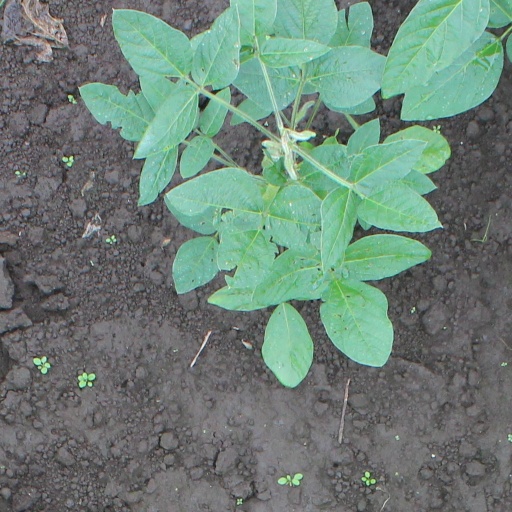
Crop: soybean